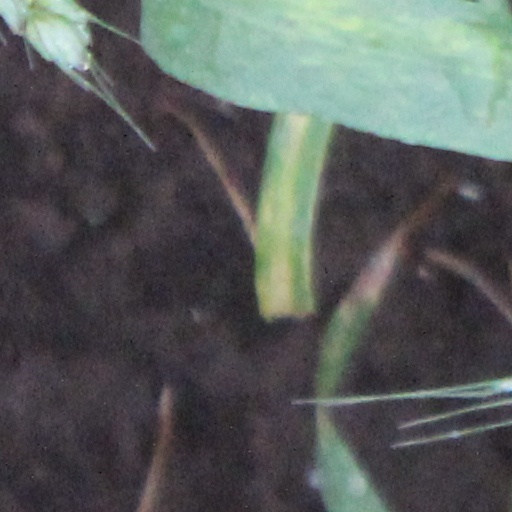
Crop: wheat